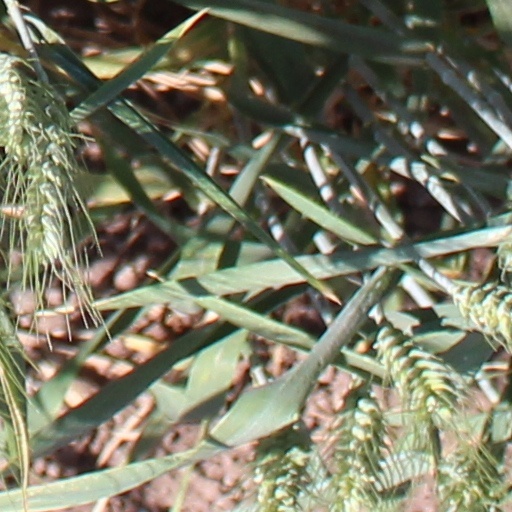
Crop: wheat